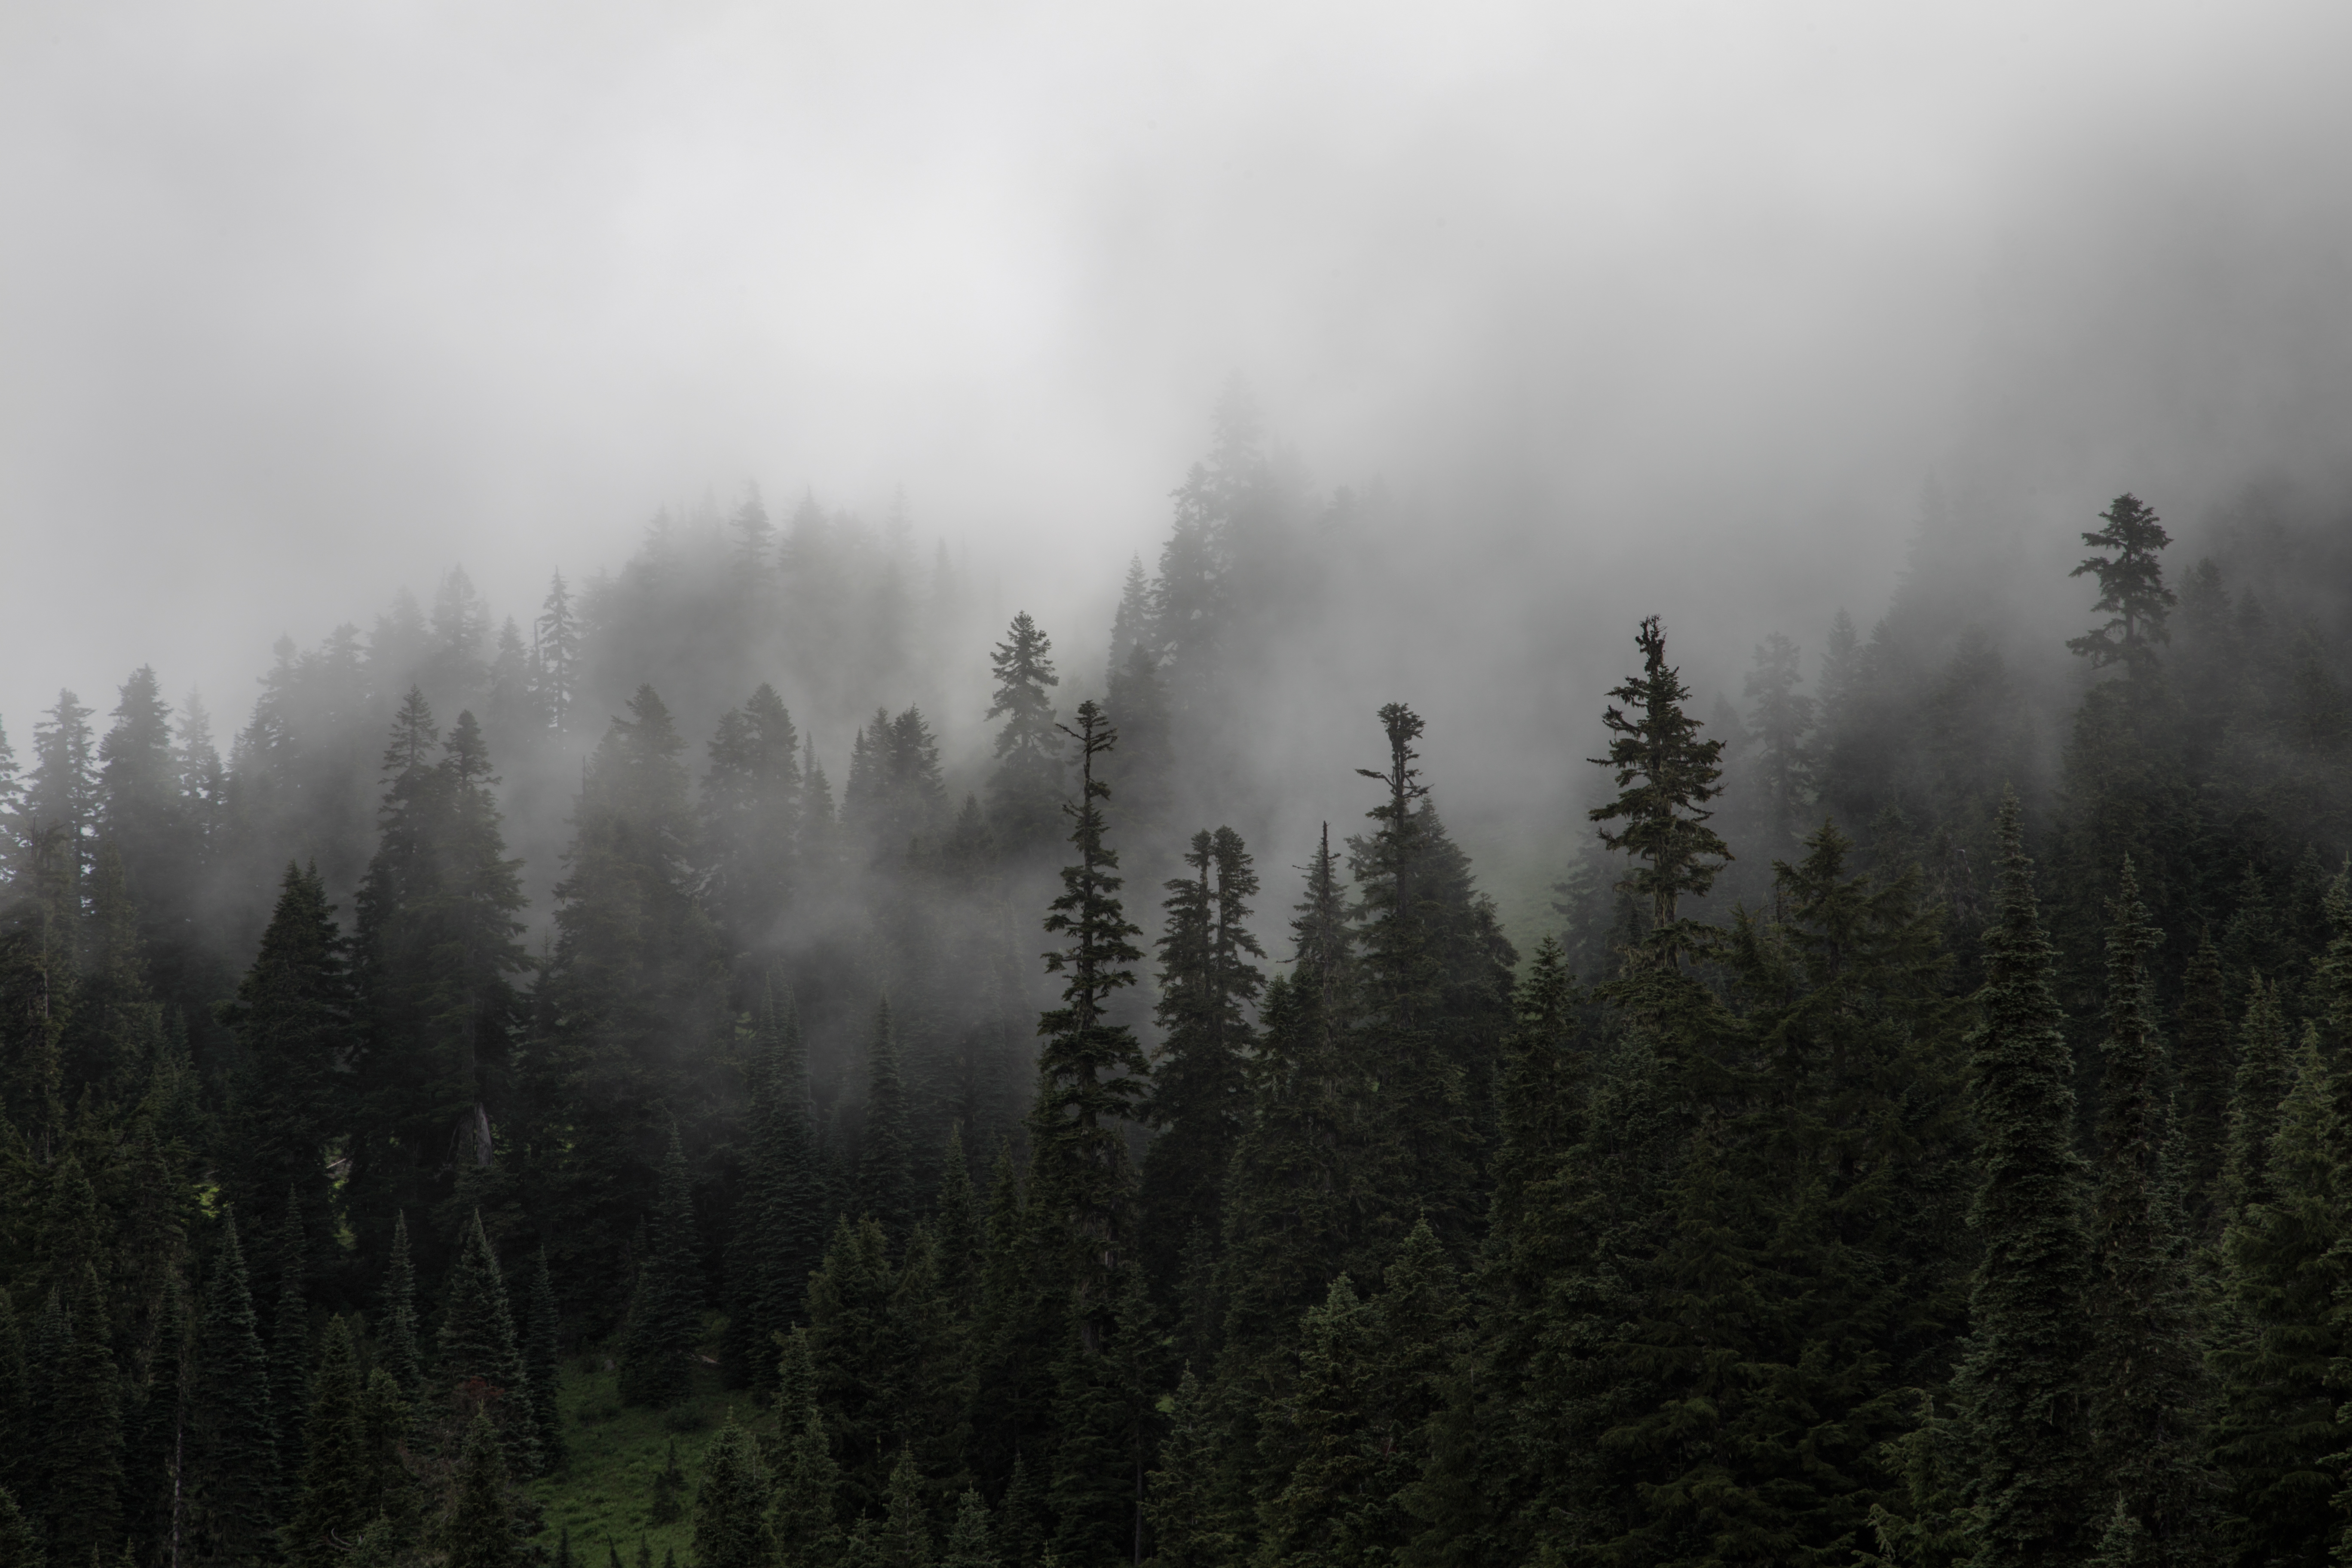
tree, nature, forest, wilderness, mountain, snow, cloud, plant, fog, mist, sunlight, morning, hill, mountain range, foggy, weather, haze, ridge, habitat, natural environment, geographical feature, atmospheric phenomenon, woody plant, mountainous landforms, temperate coniferous forest